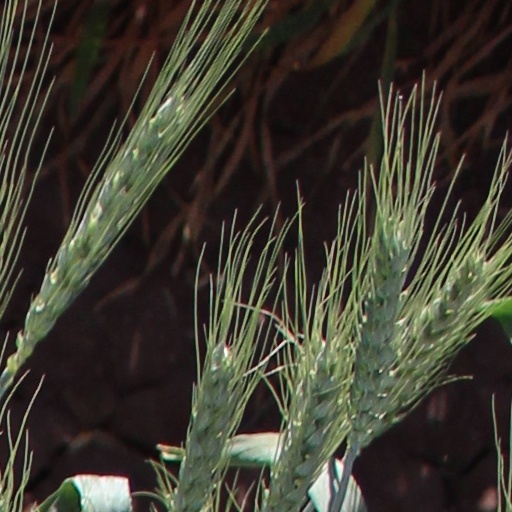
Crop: wheat